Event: Nepal Earthquake
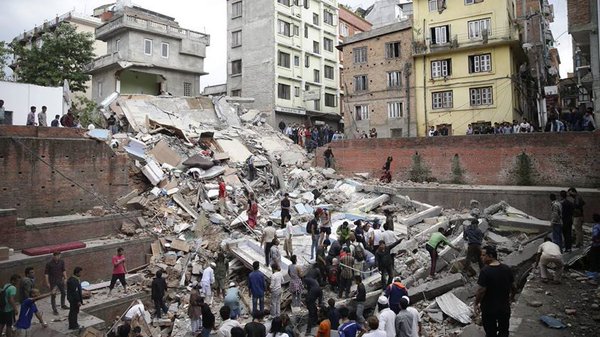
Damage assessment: damage